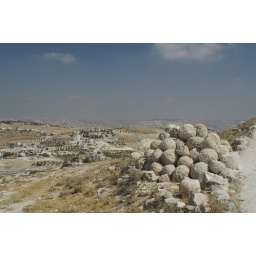
Herodian, near Bethlehem - these rock balls were for rolling down at intruders